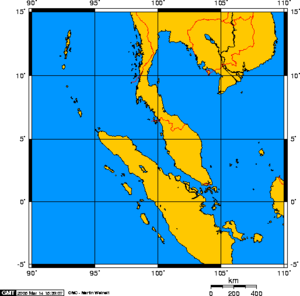
Malaccastrædet
Et nærbilledkort af Malaccastrædet som viser at strædet deler halvøen Malaysia og den Indonesiske ø Sumatra.
Malaccastrædet er et snævert stræde mellem den Malajiske Halvø og den indonesiske ø Sumatra.